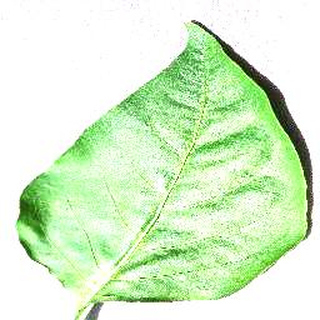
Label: healthy_bell_pepper